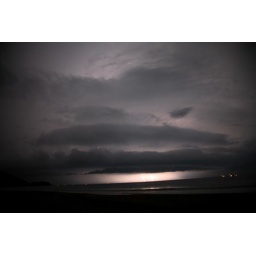
It was pitch black in the middle of the night, but the lightening lit up the sky just beautifully.